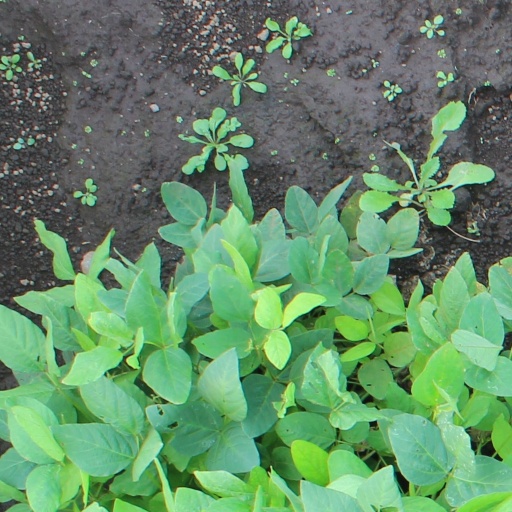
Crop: soybean